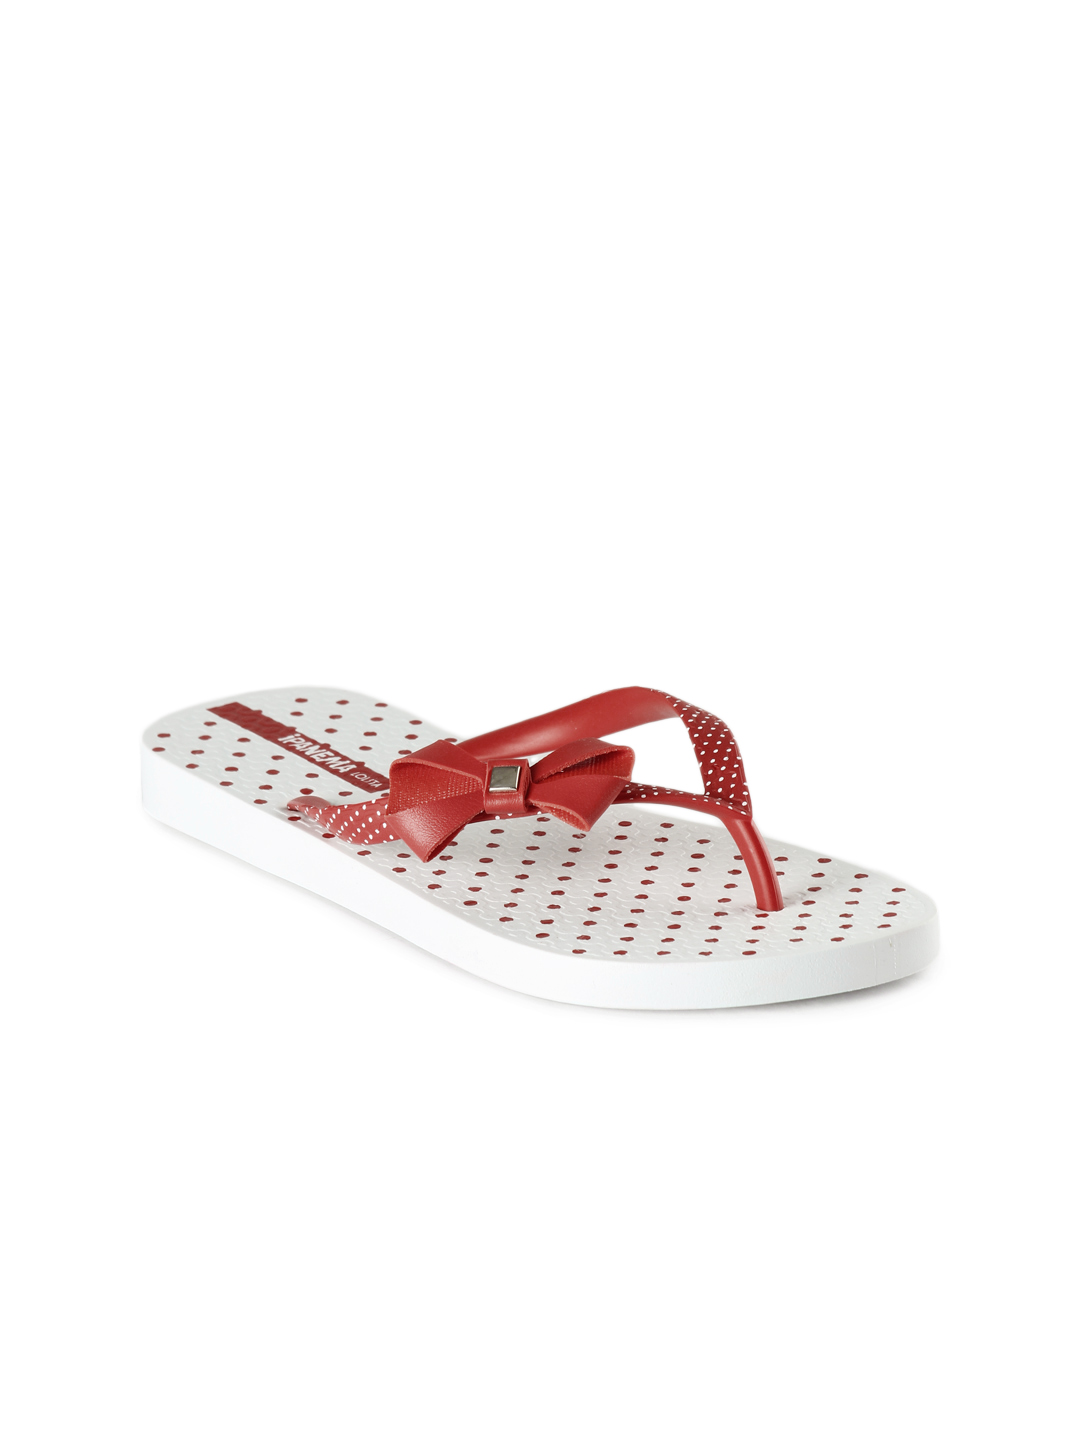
iPanema Women Red Flip Flops
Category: Footwear / Flip Flops / Flip Flops
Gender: Women
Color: Red
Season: Winter 2012
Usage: Casual